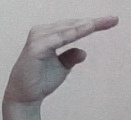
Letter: jeem